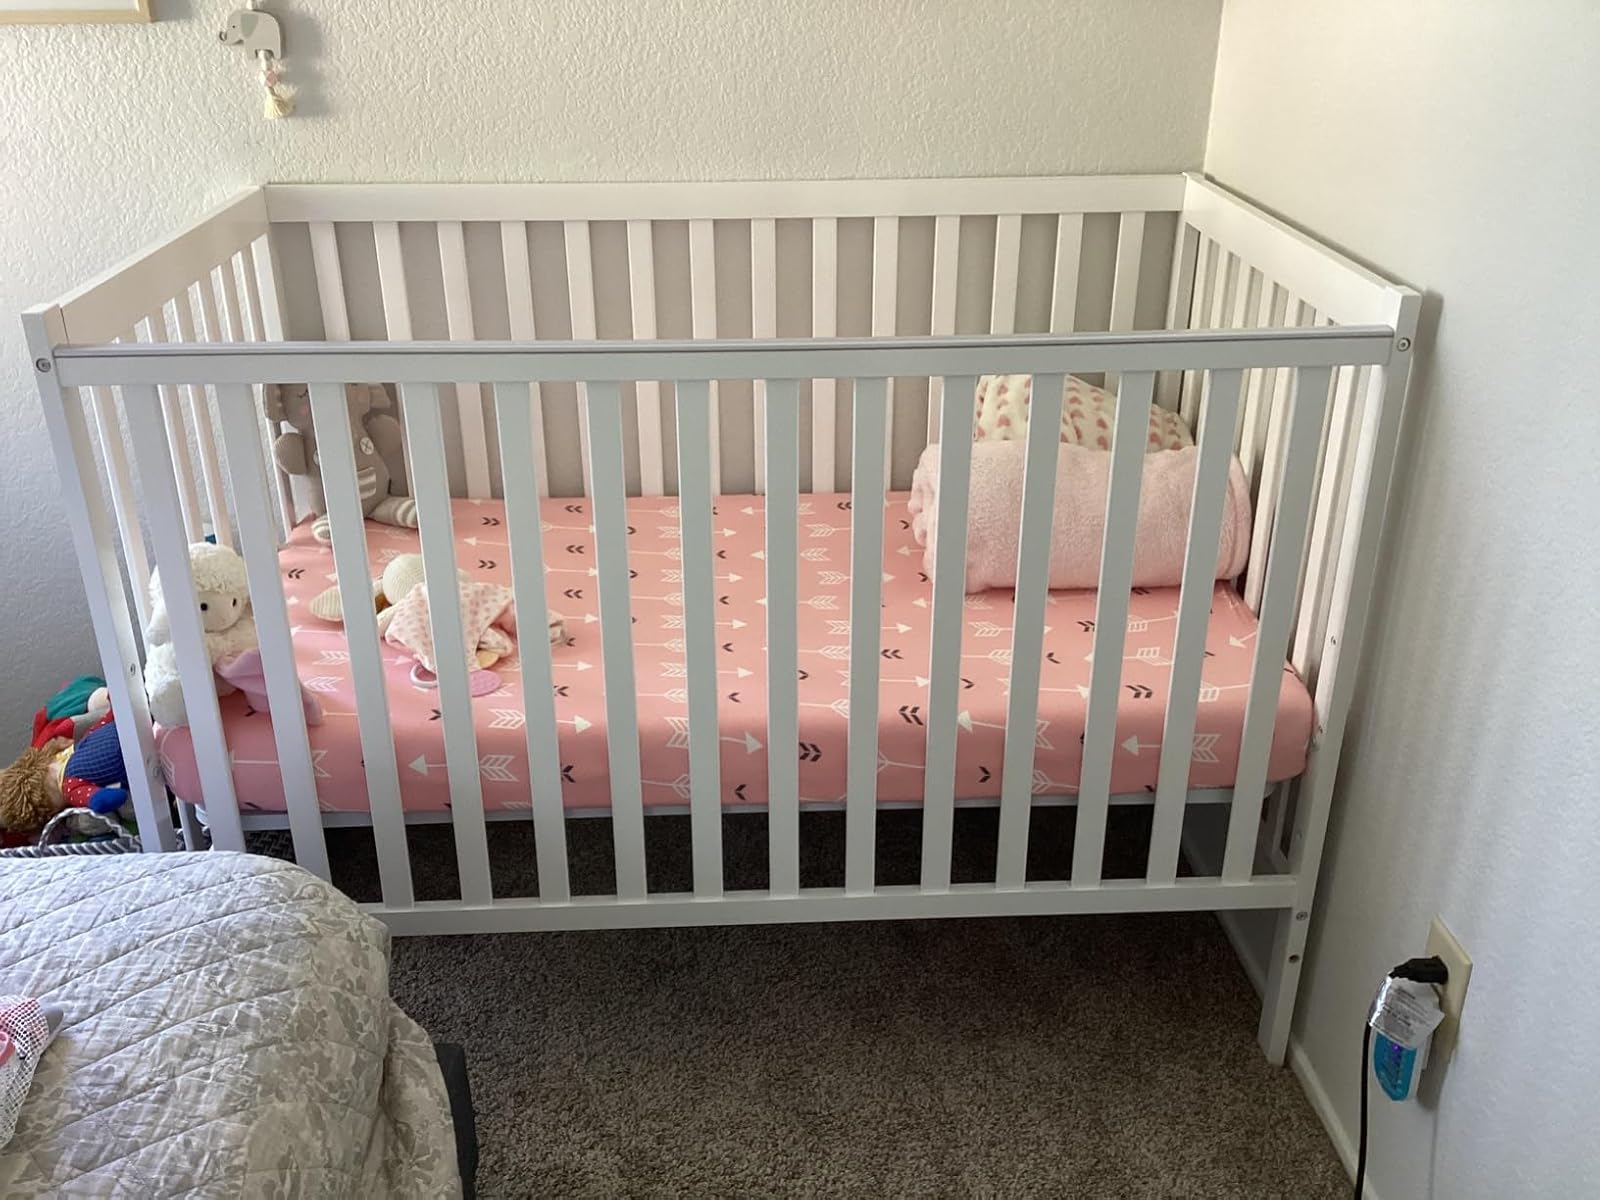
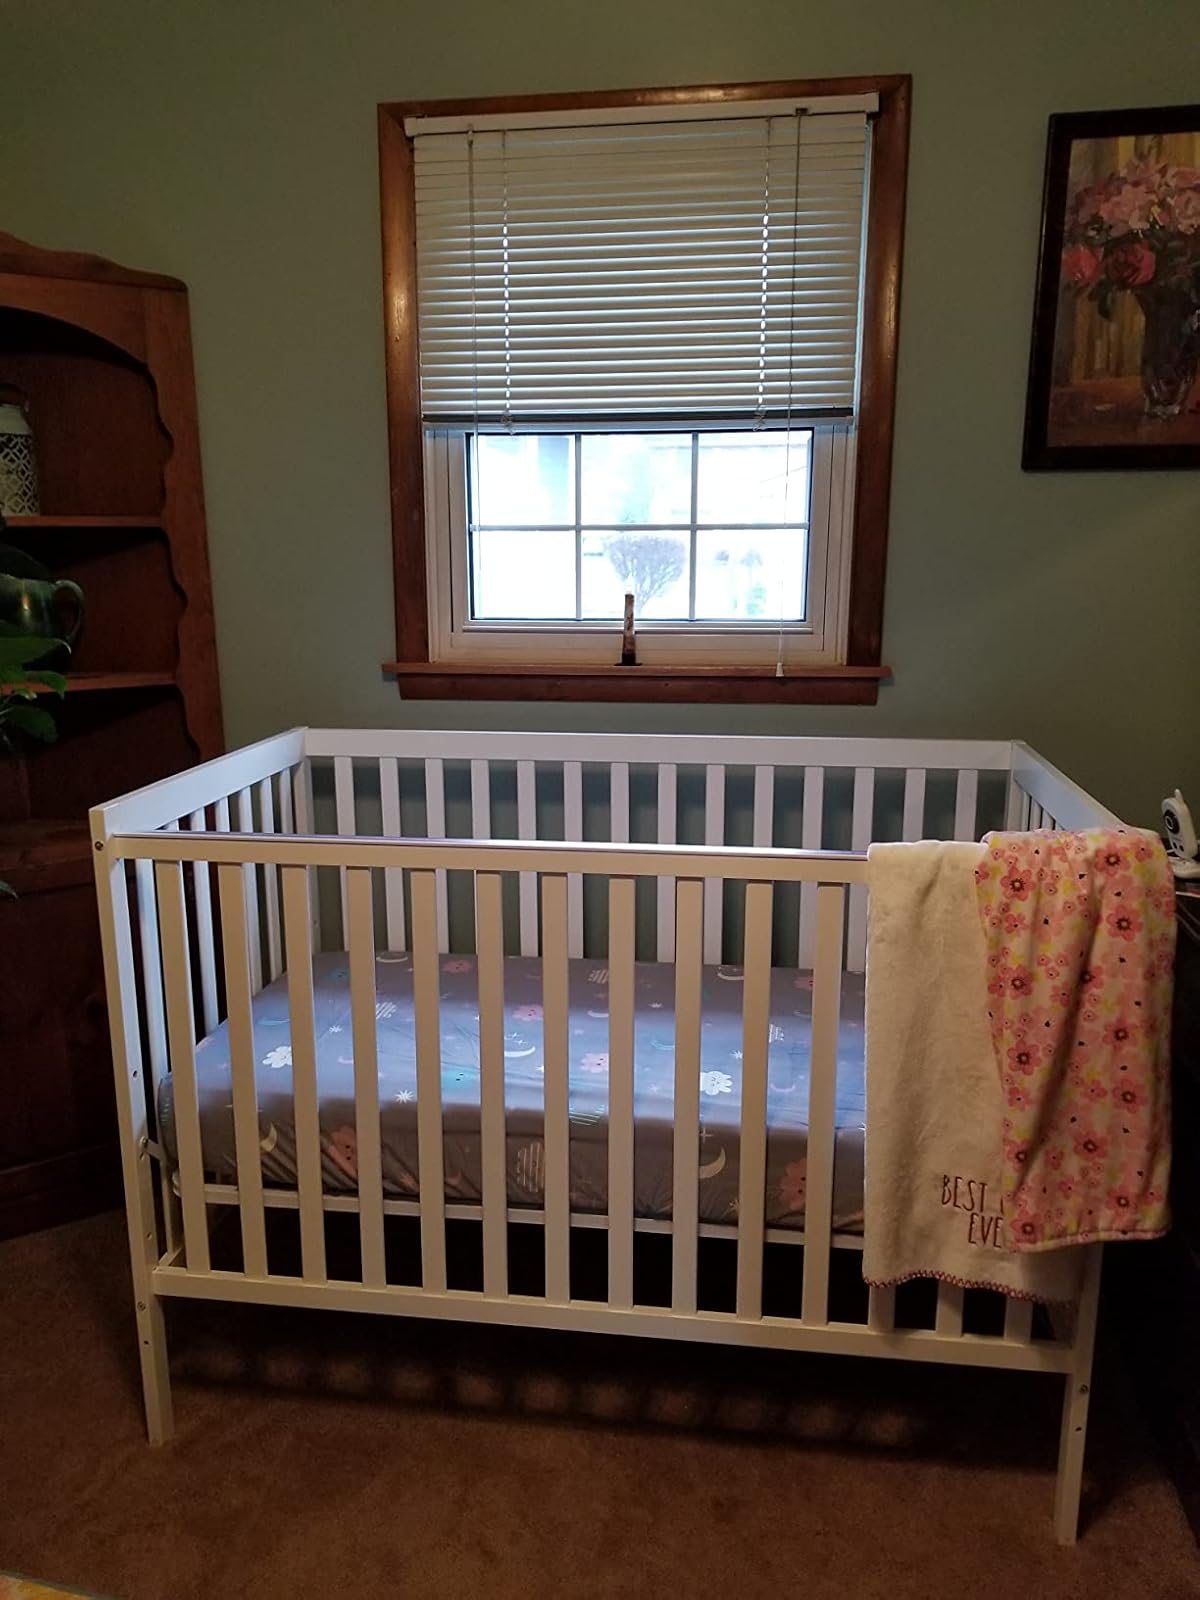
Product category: products_crib
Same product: yes